Jordyn Wieber

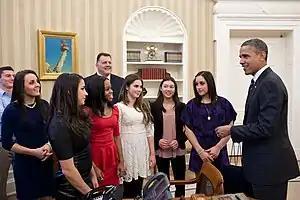
Fierce Five members meeting President Barack Obama

At the beginning of March, Wieber competed at the American Cup in New York City, New York. She successfully defended her all-around title, although Gabby Douglas outscored her but was not officially part of the competition. Later that month, she competed at the Pacific Rim Championships in Everett, Washington. She helped the American team place first by nearly 20 points ahead of China, and individually, she won the all-around competition. In the event finals, she placed sixth on balance beam after a fall and won the gold medal on the floor exercise.